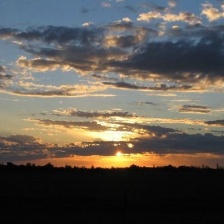
Cloud type: Altocumulus